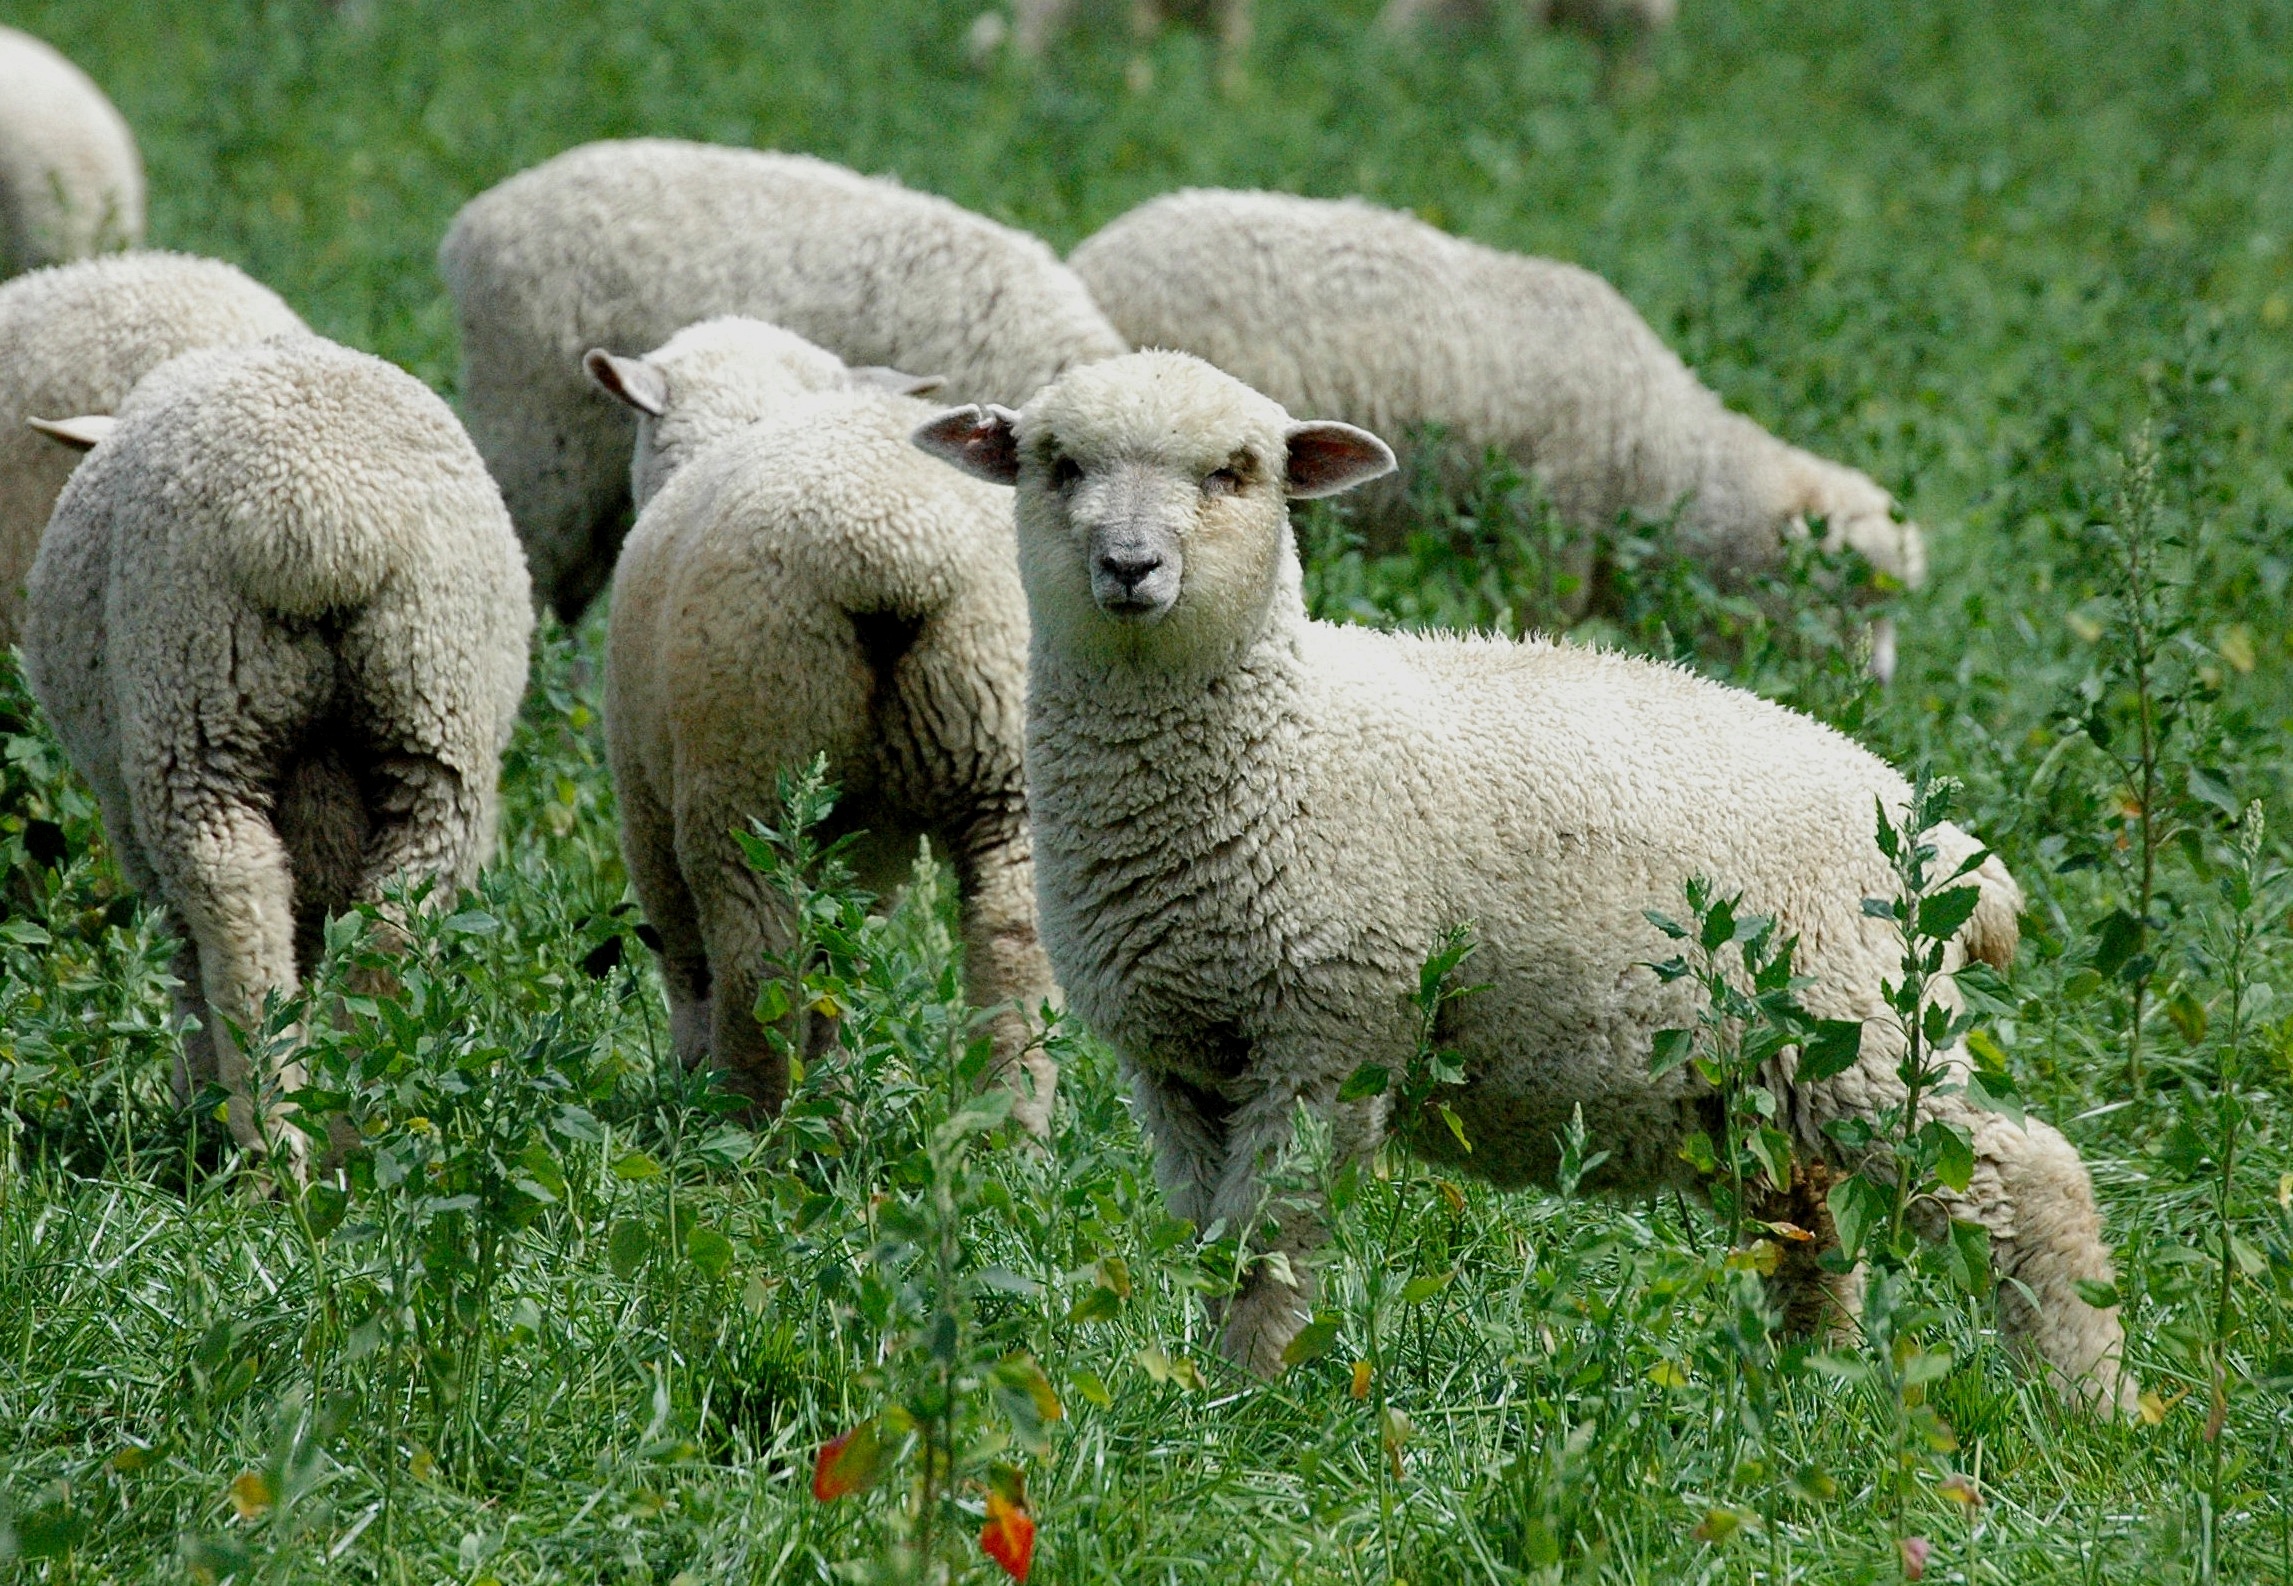
grass, field, meadow, flock, herd, pasture, grazing, sheep, mammal, fauna, grassland, new zealand, vertebrate, sheeps, cow goat family